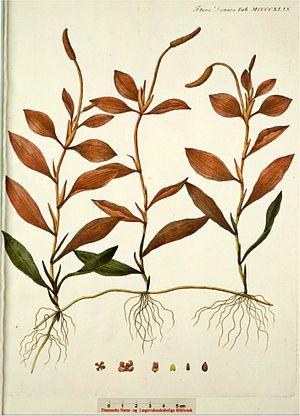
Le Potamot coloré ou Potamot rougeâtre est un potamot des tourbières alcalines.